Karoulia

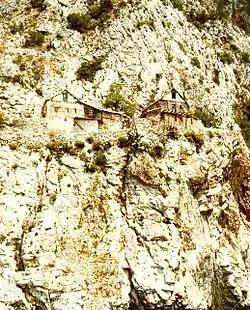
Cliff dwellings of Karoulia

Karoulia is an Eastern Orthodox skete of the community of Mount Athos that is subordinate to the Great Lavra. It is located on the southernmost shore of Mount Athos.